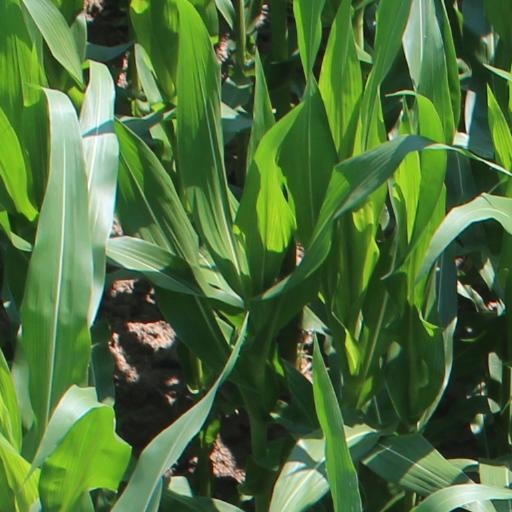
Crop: maize; corn